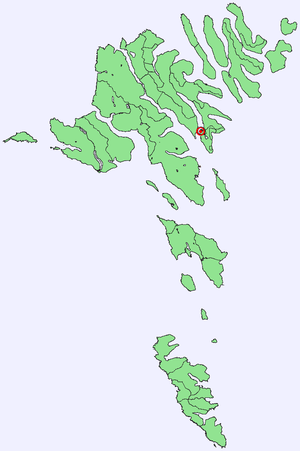
Saltnes (Færøerne)
Lokalisering
Saltnes er en bygd på Færøerne. Den ligger langs Skálafjørður på Eysturoy, og er en del af Nes kommuna sammen med Nes og Toftir. Saltnes er en niðursetubygd fra 1837. 1. januar 2009 havde Saltnes 151 indbyggere, mod 168 i 1985.